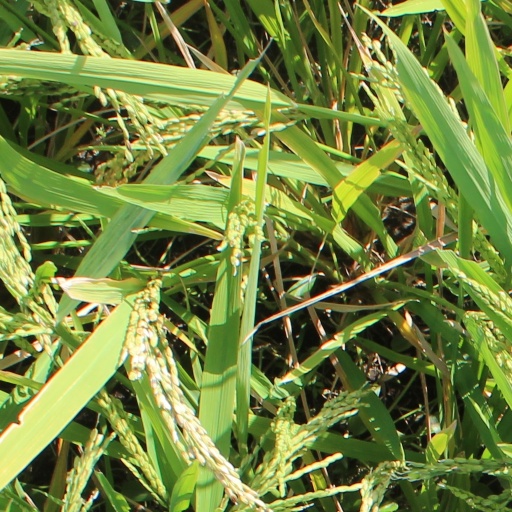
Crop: rice